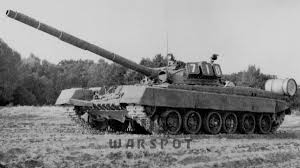
Label: T-72